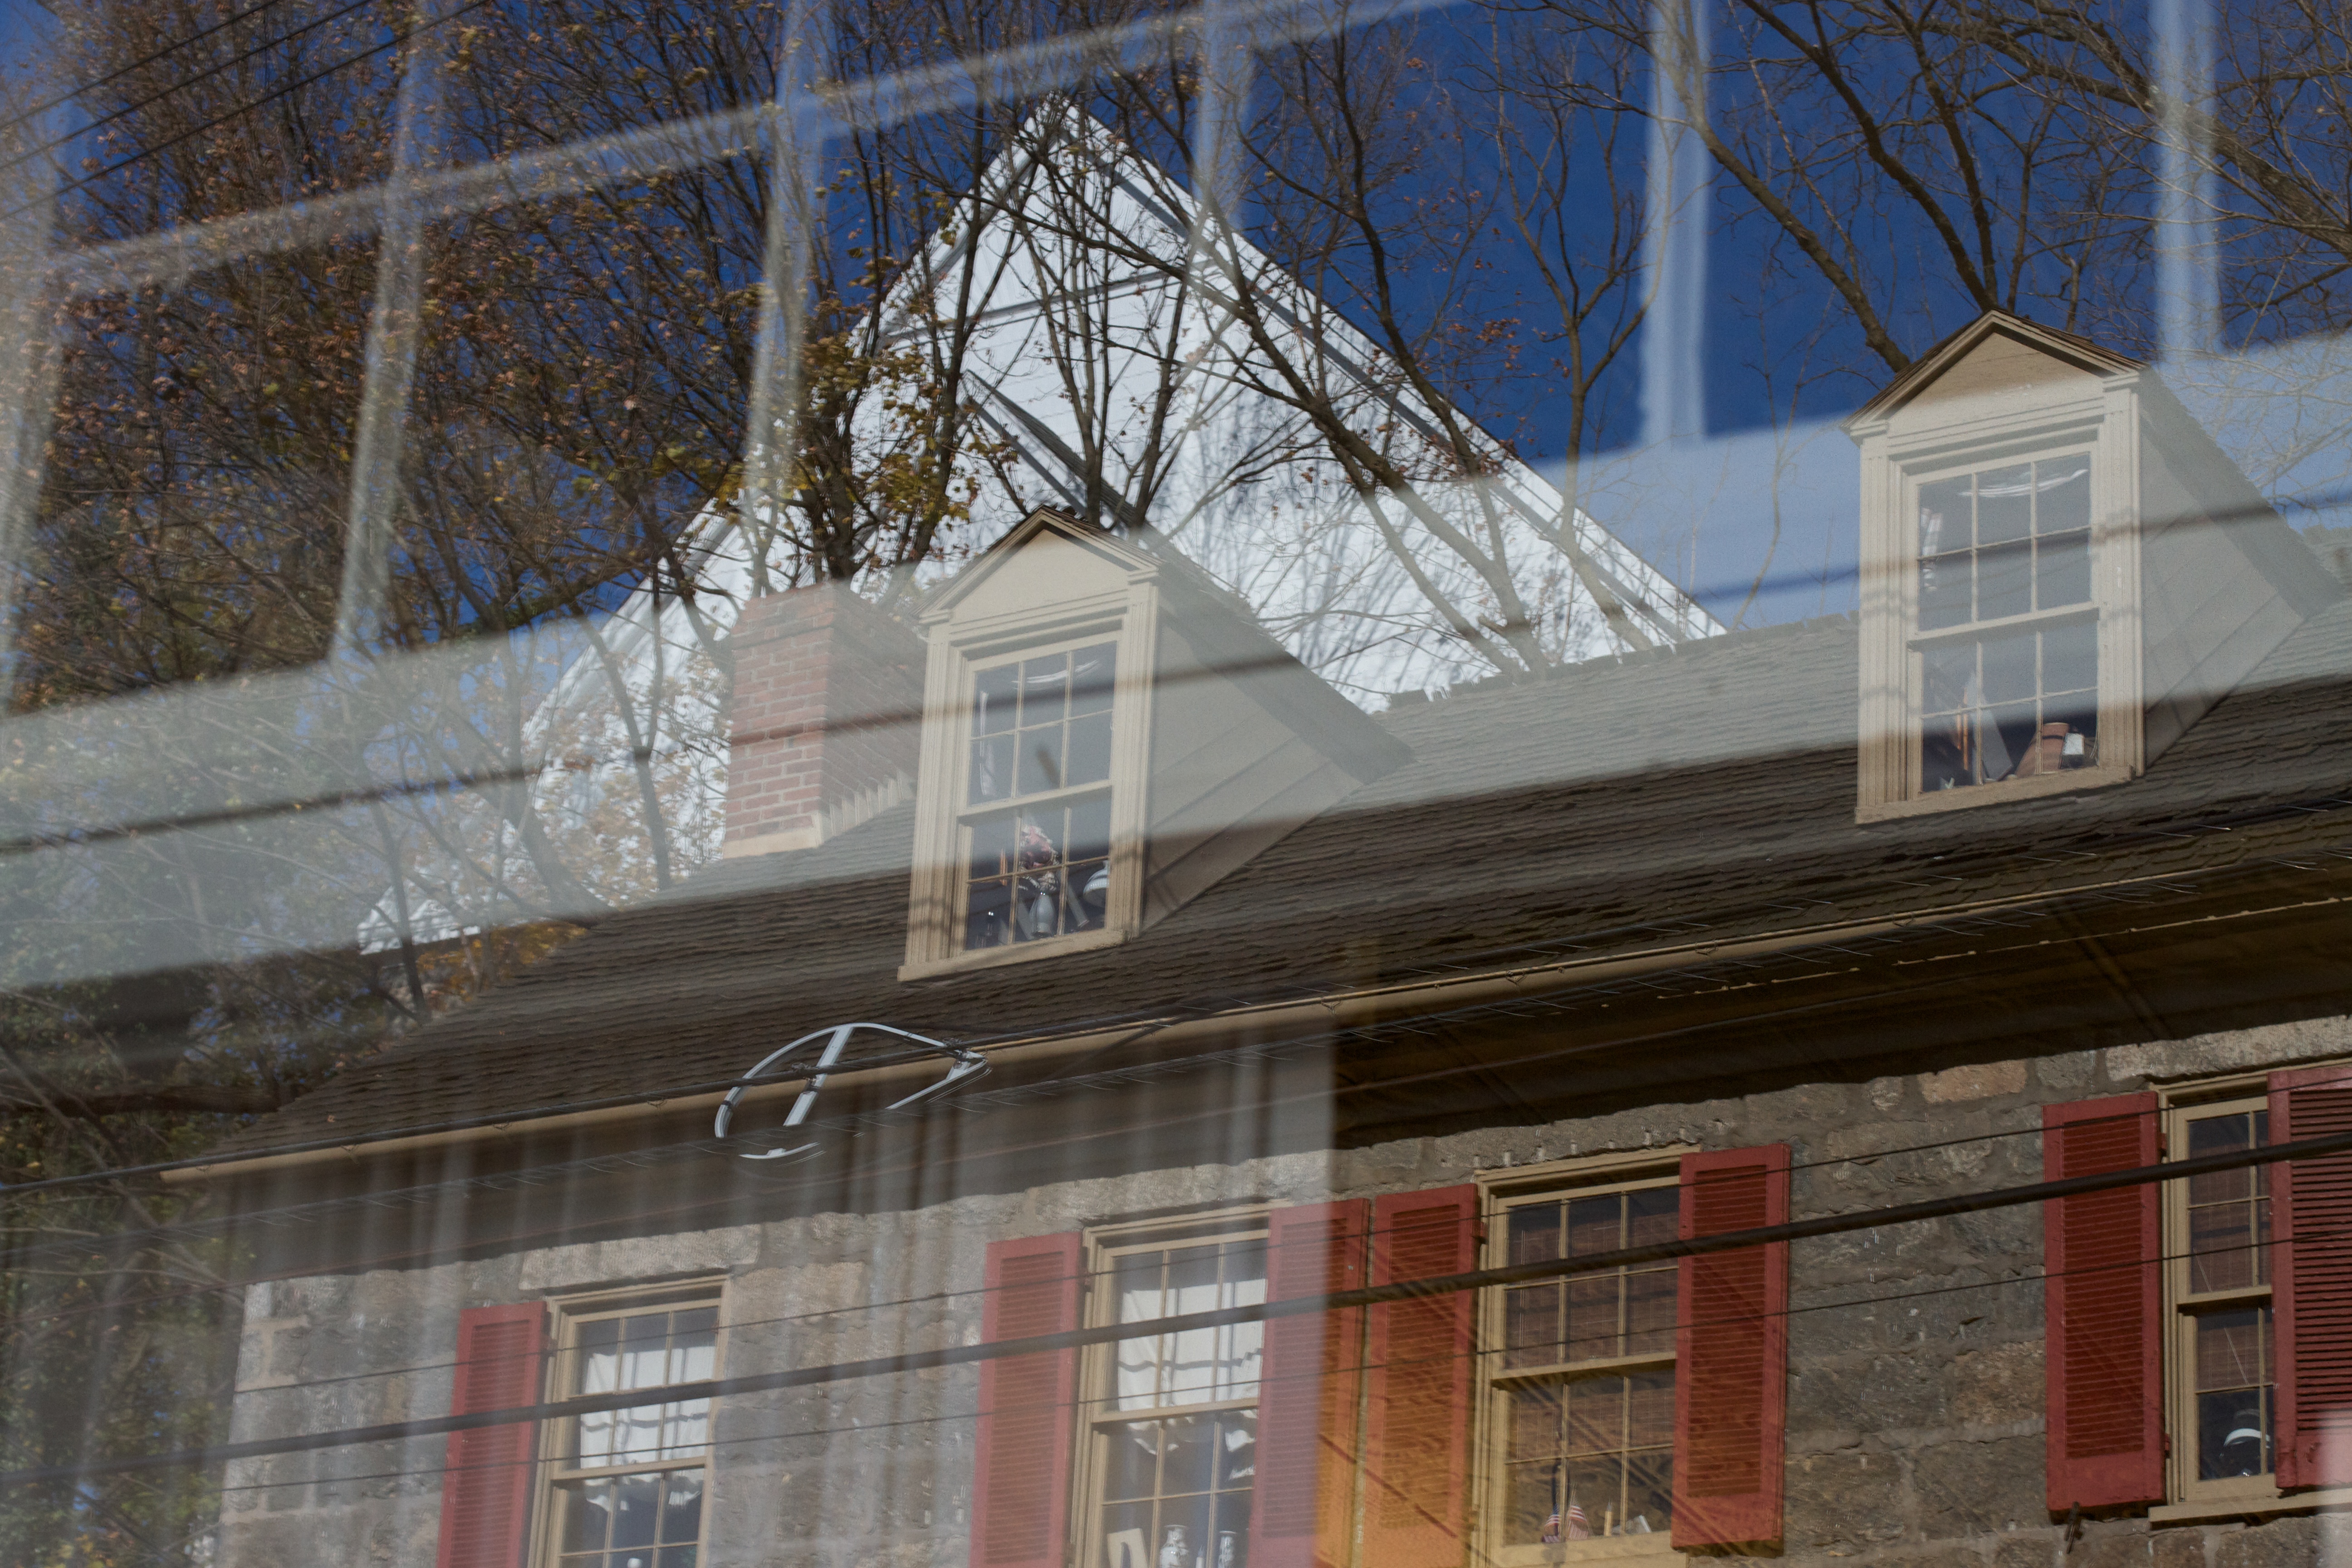
architecture, structure, window, roof, wall, downtown, facade, stadium, arena, tourist attraction, urban area, sport venue